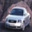
Label: automobile